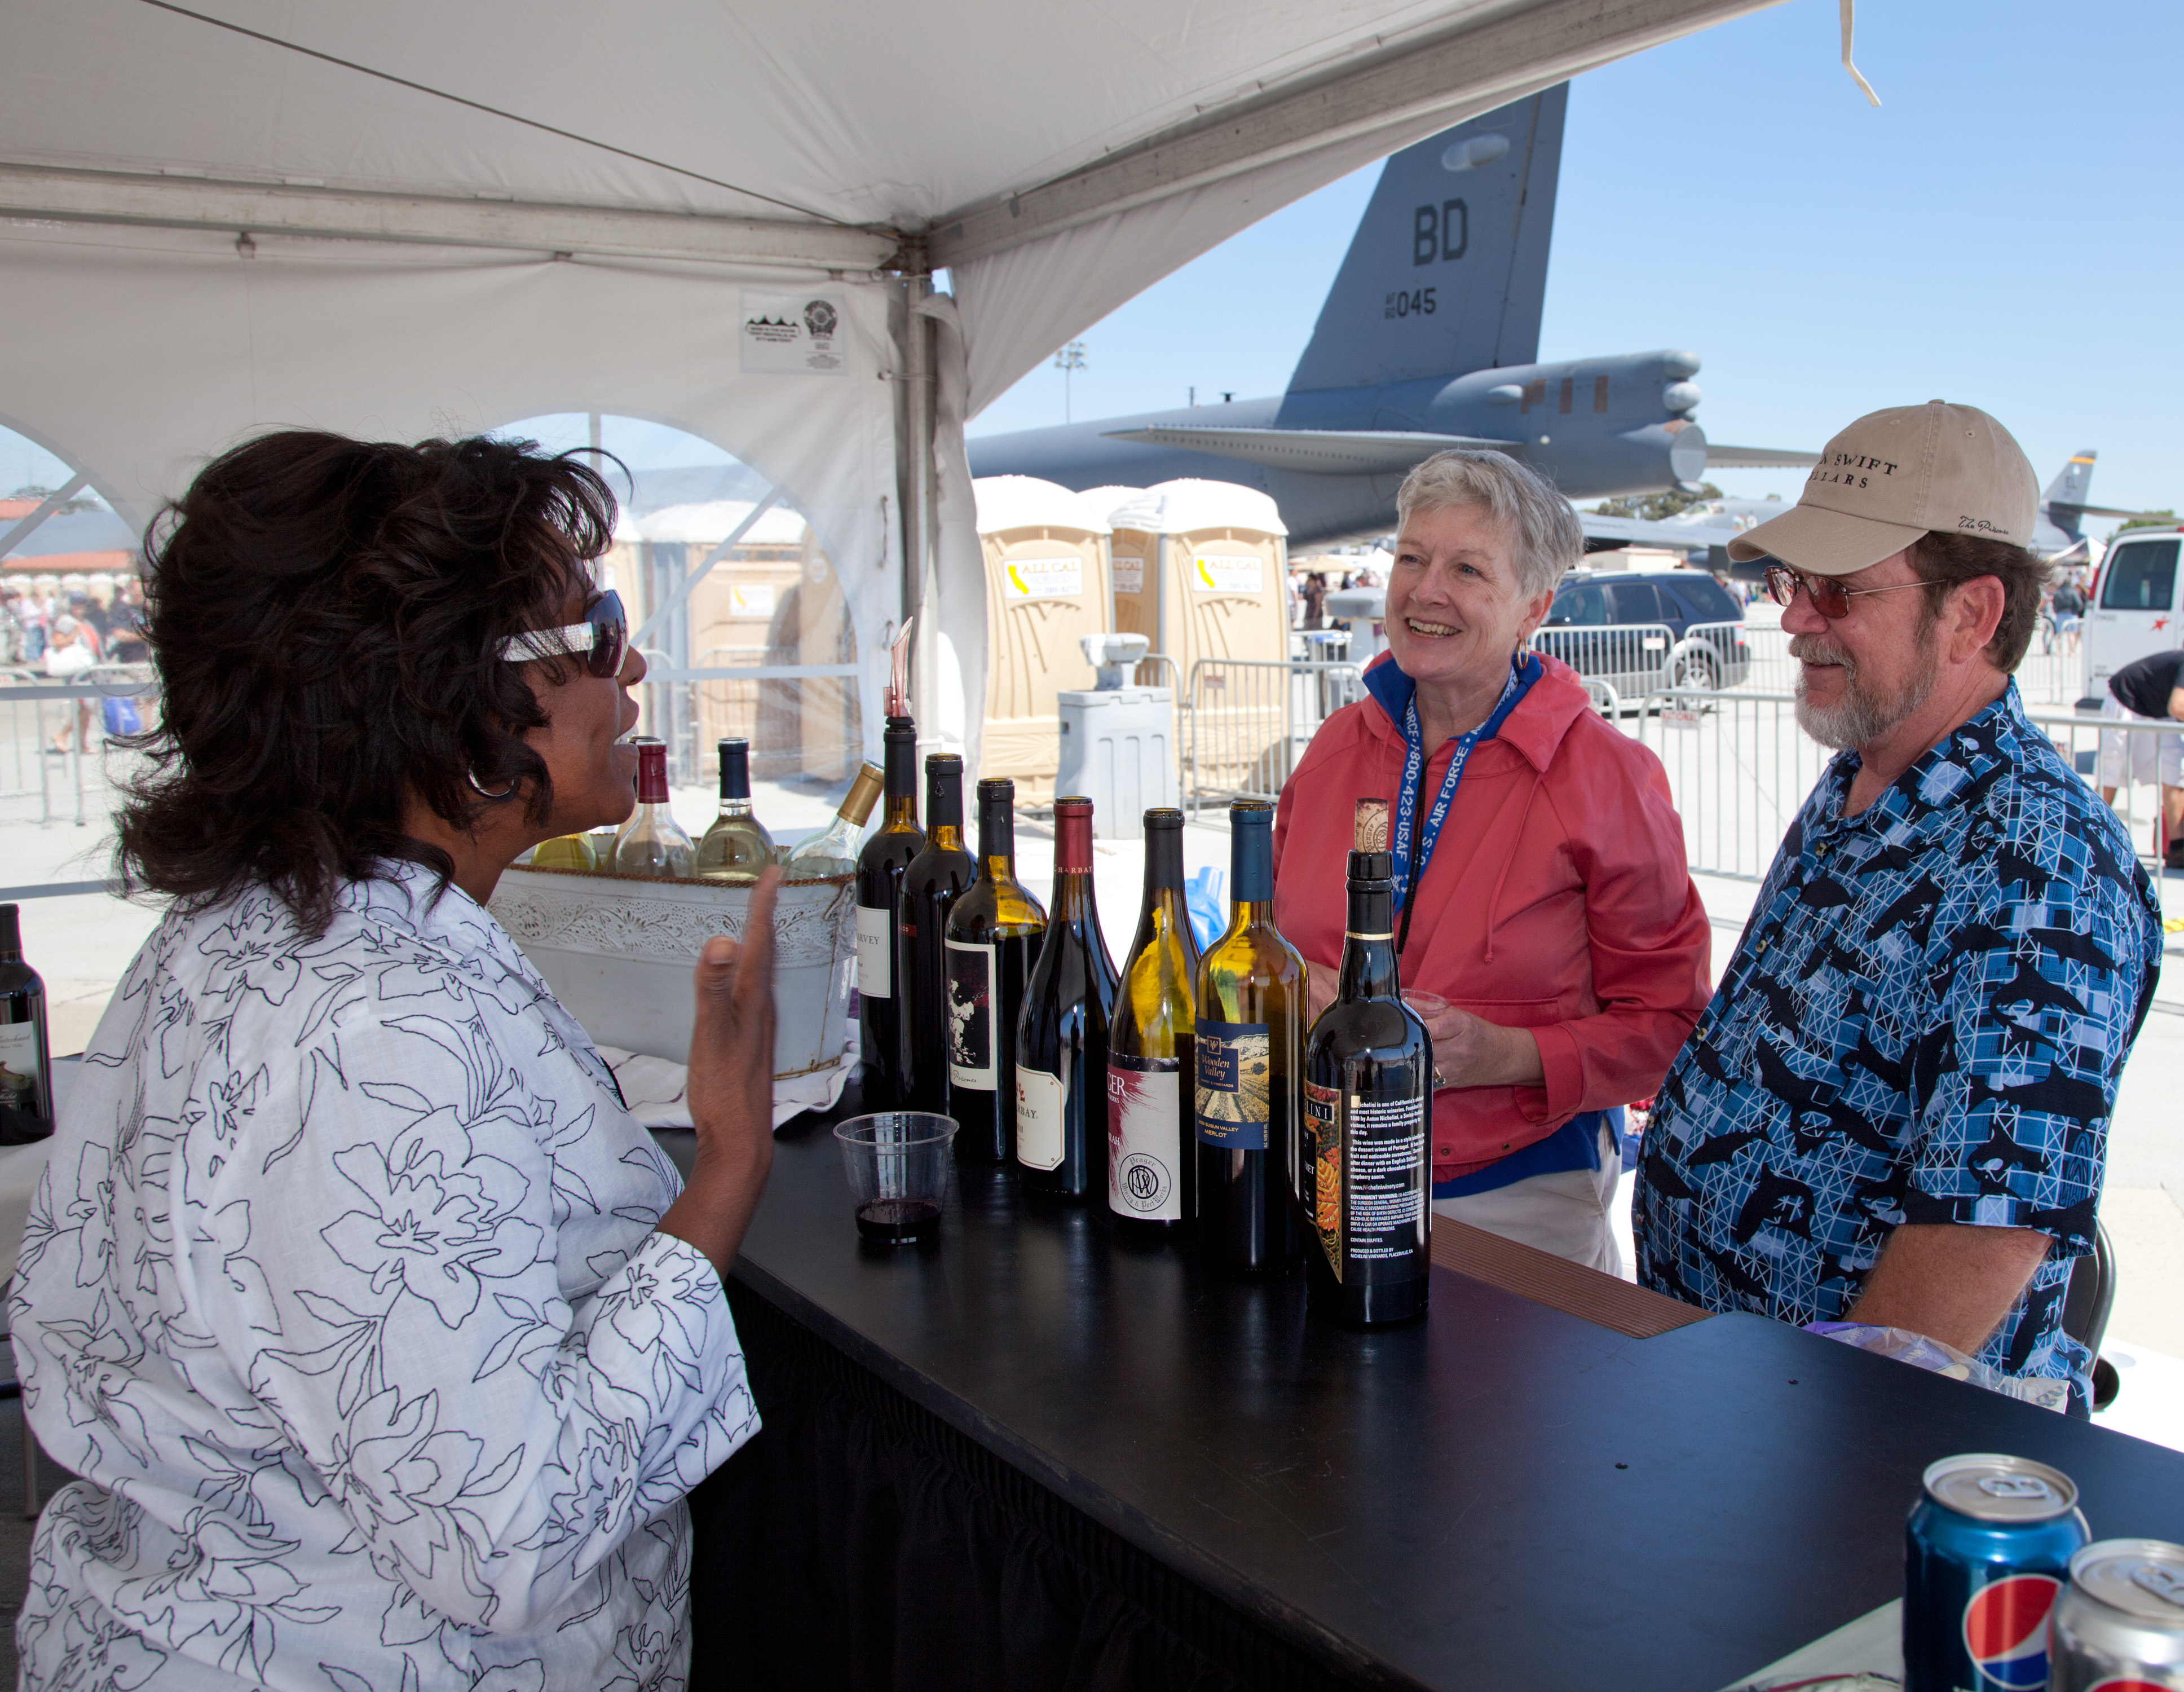
airforce, california, airshow, usaf, solano, travisafb, bayarea, travis, airexpo, sense